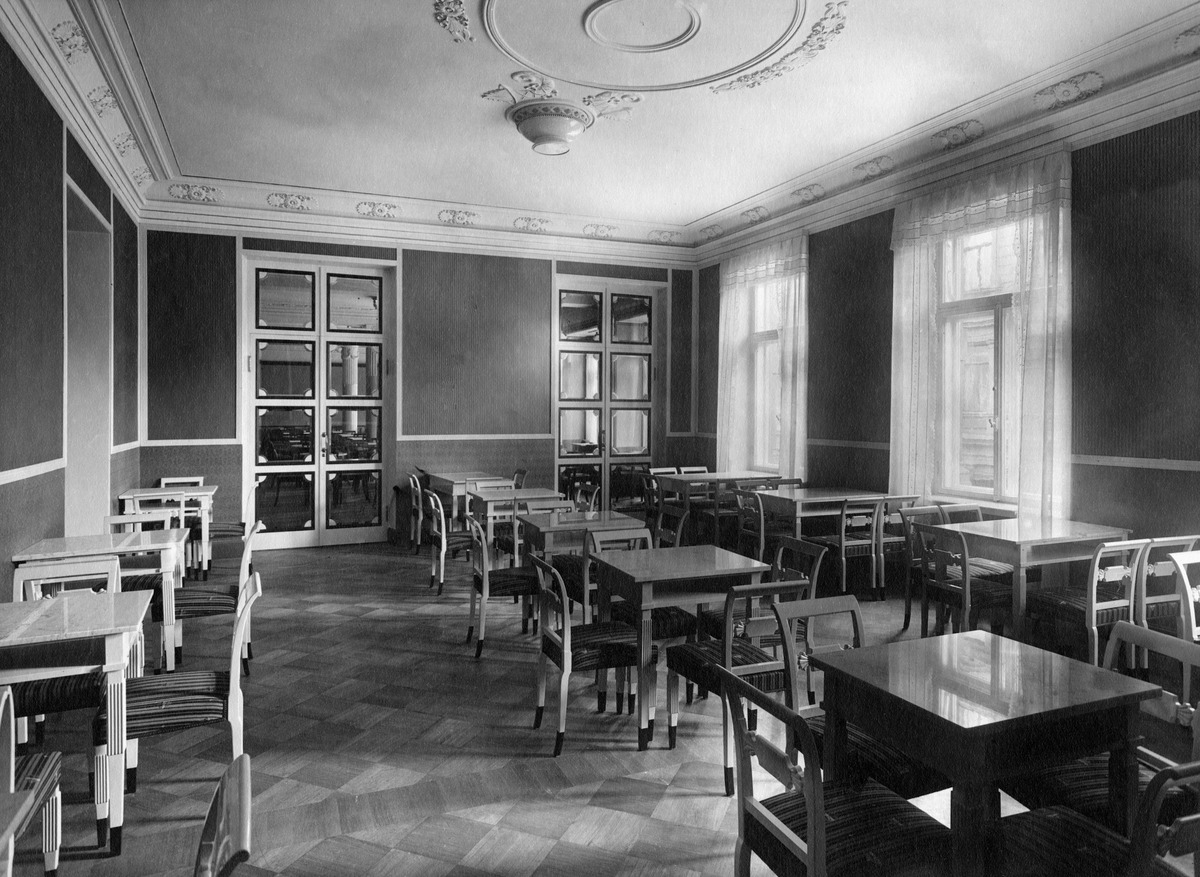
Sisäkuva Elannon ravintolasta No
sisällön kuvaus: Sisäkuva Elannon ravintolasta No.1, Kluuvikatu 5. mustavalkoinen
Kuvaaja: Sundström, Eric, valokuvaaja
Ajankohta: kuvausaika 1910 - 1920 -luku
Paikka: Suomi, Uusimaa, Helsinki, Kluuvi Helsinki, Kluuvikatu 5
Aiheet: Osuusliike Elanto, ravintolat, osuustoiminta